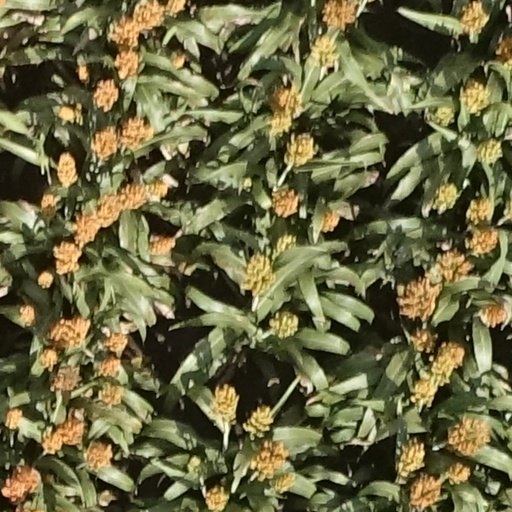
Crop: sorghum